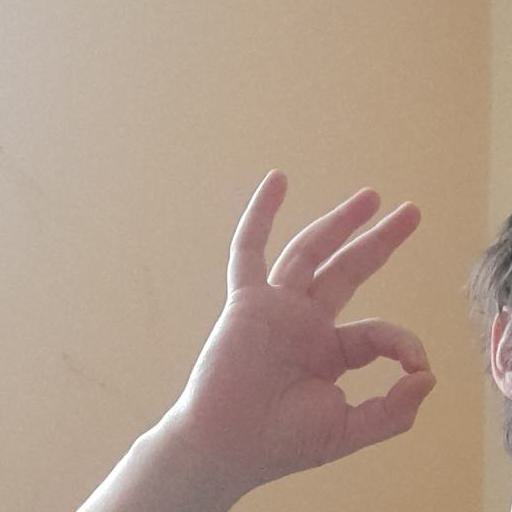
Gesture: ok